Hooker Emerald Brooch

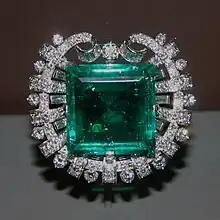
The Hooker Emerald Brooch on display in the Janet Annenberg Hooker Hall of Geology, Gems, and Minerals at the NMNH

The Hooker Emerald Brooch is an emerald brooch designed by Tiffany & Co. The brooch is on display in the Janet Annenberg Hooker Hall of Geology, Gems, and Minerals at the Smithsonian Institution's National Museum of Natural History in Washington D.C., United States.